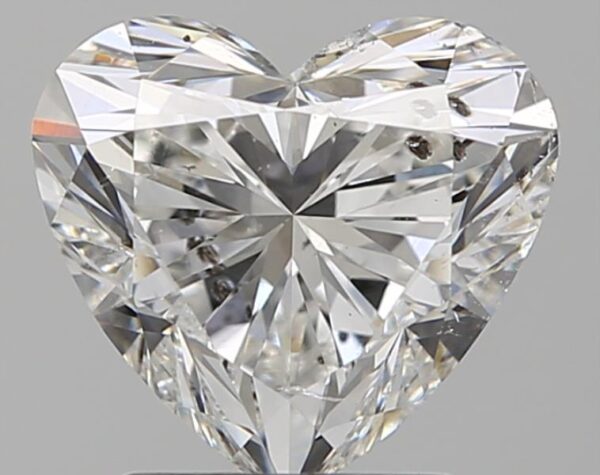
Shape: heart
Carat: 1.9
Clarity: SI2
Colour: E
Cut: EX
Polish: EX
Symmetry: EX
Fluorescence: ST
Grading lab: GIA
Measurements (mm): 7.67 x 8.44 x 5.05